Kensington, Maryland

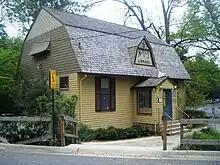
The Noyes Library, Montgomery County's oldest library, is located in the Kensington Historic District.

Kensington is located in Montgomery County, northwest of Silver Spring, northeast of Bethesda, west of Wheaton and southeast of Rockville. Its latitude is 39°1′48″N, longitude 77°4′30″W.